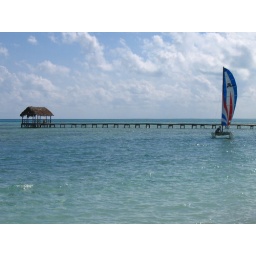
A very rickety jetty in Cuba....i rather liked the passing sail boat and managed to get them both in shot.